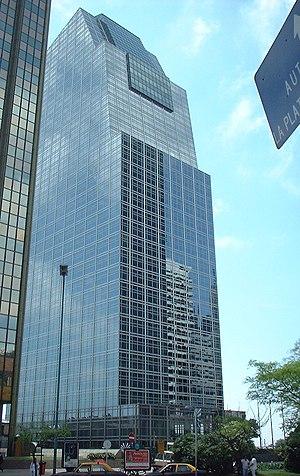
Mario Roberto Álvarez est un architecte argentin, diplômé de l’université de Buenos Aires.
"La Torre BankBoston est un édifice de bureaux situé dans le quartier de Retiro, à Buenos Aires, en Argentine. C'est la seconde œuvre de César Pelli dans cette ville. À la différence de l'édifice República –son premier édifice à Buenos Aires– qui correspond au dessin urbain de la ville, cette tour frappe inévitablement le regard, dans le paysage de Buenos Aires. Elle fut inaugurée en 2001, en présence du président de l'époque, Fernando de la Rúa. Le 30 juin 2005 on inaugura la peinture murale ""Homenaje a Buenos Aires"" de Guillermo Roux, située dans le vestibule de l'édifice.